Strophurus williamsi

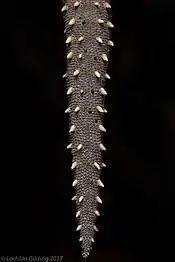

"S. williamsi" is a small-sized, slender bodied gecko with a snout to vent length of 6 cm and tail length of 5 cm. Their main body colour is grey with darker brown/grey patches and spots. Some individuals may display a diamond or reticulated pattern on the dorsal surface. Ventral surfaces are pale grey or white and are dotted with brown or black spots. During the day, individuals can be found basking on thin branches relying on their camouflage colouration to protect them from predators. Their eyes have an orange to red rim around the iris. The toes are long and expanded with well-developed adhesive pads. Toe tips have large adhesive lamellae that decrease in size towards the palm.